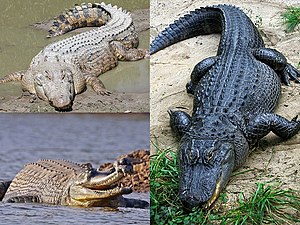
Krokodiller
Øverst fra venstre, med uret: